Jasmine (Aladdin)

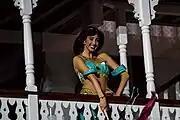
Jasmine as she appears during the finale of "Fantasmic!" at Disneyland

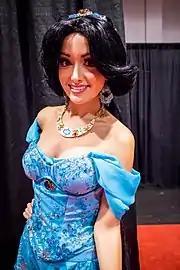
A cosplay performer dressed in full costume as Jasmine.

Jasmine appears in several video game adaptations of the "Aladdin" film series, specifically "Disney's Aladdin in Nasira's Revenge" (2001), in which Jafar's twin sister Nasira plots to avenge her brother's death by capturing Jasmine and the Sultan. Jasmine becomes a playable character at certain points throughout the game, navigating levels stealthily by hiding in a large vase. Jasmine also appears as a non-playable character in the "Kingdom Hearts" video game series as one of the seven Princesses of Heart. Jasmine has appeared in the installments "Kingdom Hearts" (2002), "Kingdom Hearts II" (2005), and "Kingdom Hearts 358/2 Days" (2009). Jasmine's kingdom is one of four featured in "" (2007), which players taking on the role of their own customizable princess can explore via portals to solve various minigames and puzzles, equipped with a magic wand. Common Sense Media identified Jasmine's kingdom as among the game's more challenging environments. Jasmine appears in "" (2011), located in Adventureland. In 2015, Disney Interactive released figurines of both Jasmine and Aladdin for "Disney Infinity 2.0" (2014). Jasmine became the fifth Disney Princess to be officially added to the game, as well as the first to be made available as a figurine. In "Disney Infinity 2.0", Jasmine is equipped with a magic carpet in addition to the ability to summon wind and cyclones, inflicting various consequences upon enemies and targets. Jasmine is a playable character to unlock for a limited time in the video game "Disney Magic Kingdoms" and appears as a villager in "Disney Dreamlight Valley".